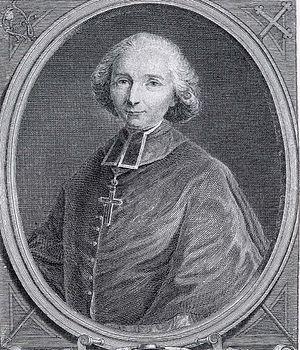
Antoine Éléonor Léon Leclerc de Juigné de Neuchelles, est un prélat et homme politique français des XVIIIᵉ et XIXᵉ siècles.